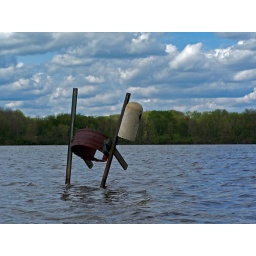
Weird thing with a wood duck nesting box attached to it. Near bird island in Knox lake.